Thomas J. Latham

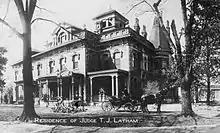
The Judge T. J. Latham Residence in Memphis, Tennessee, circa 1910

Latham married Mary Helen Wooldridge in 1861. The couple resided in Memphis, Tennessee. Latham attended the Linden Street Christian Church.